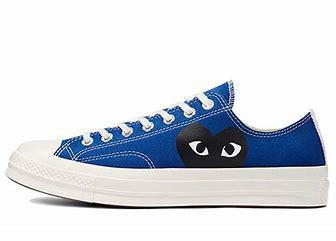
Brand: Converse
Model: Chuck Taylor All Star 70 Ox